Erasmus Corwin Gilbreath

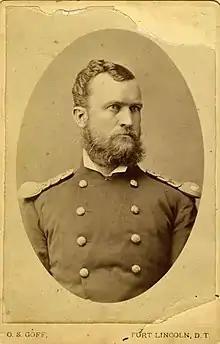
Erasmus Gilbreath at Fort Lincoln, 1870s

Following the Battle of Little Bighorn, Gilbreath and H Company were ordered to the Dakota territory on August 8, 1876. They made camp at Yankton, South Dakota to await the rest of the Regiment, which was now under the command of Lieutenant Colonel George Buell. H Company was detached to Fort Yates, where the Sioux tribe had become very active.